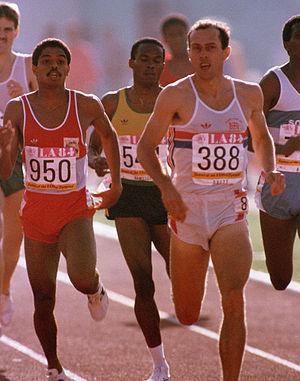
Steve Ovett, né le 9 octobre 1955 à Brighton, est un athlète britannique, pratiquant le demi-fond. Il a constitué, avec son compatriote Sebastian Coe, l'un des plus beaux duels de l'athlétisme. Il a emporté trois des titres les plus importants pour un Britannique, les Jeux olympiques, les Championnats d'Europe et les Jeux du Commonwealth.
L'épreuve du 800 mètres masculin aux Jeux olympiques de 1984 s'est déroulée du 3 au 6 août 1984 au Memorial Coliseum de Los Angeles, aux États-Unis. Elle est remportée par le Brésilien Joaquim Cruz.